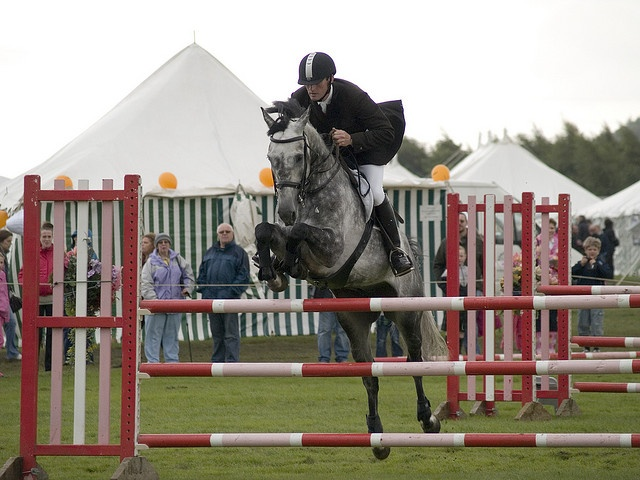
A person jumping a horse over a red and white obstacle.
a man on a horse is jumping over a fence
People watching a man and his horse during an equestrian event
A horse rider is with his horse and jumping over poles.
A man jumping a grey horse over three rails.